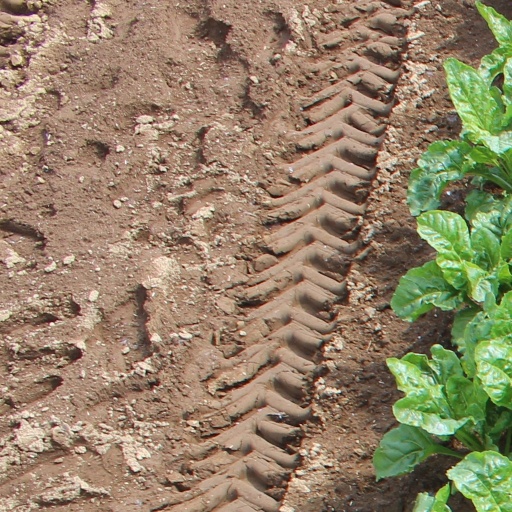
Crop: sugar beet